Never Ending Tour 2007

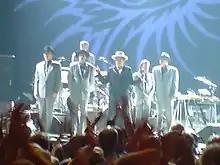
Dylan in Copenhagen, Denmark

Dylan performed six shows in the United Kingdom, one in Scotland and five in England, performing two nights at London's Wembley Arena. This was the eleventh and twelfth time Dylan had performed at the Arena.